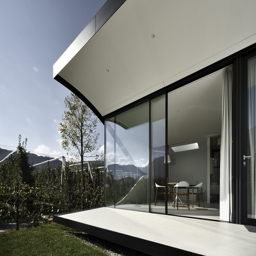
the design quietly reflects or frames the natural world .